Ice hockey in Saskatchewan

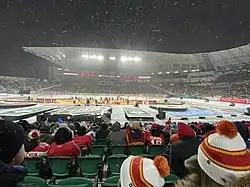
The 2019 Heritage Classic between the Calgary Flames and Winnipeg Jets was played at Mosaic Stadium in Regina

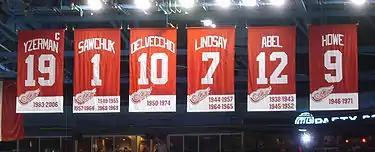
Sid Abel (12) and Gordie Howe (9), two Saskatchewan Hall-of-Famers, have their numbers retired by the Detroit Red Wings

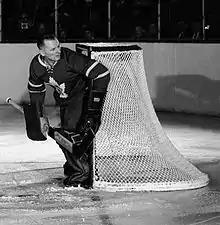
Johnny Bower in net for the Maple Leafs

The following is a list of players from Saskatchewan inducted into the Hockey Hall of Fame.